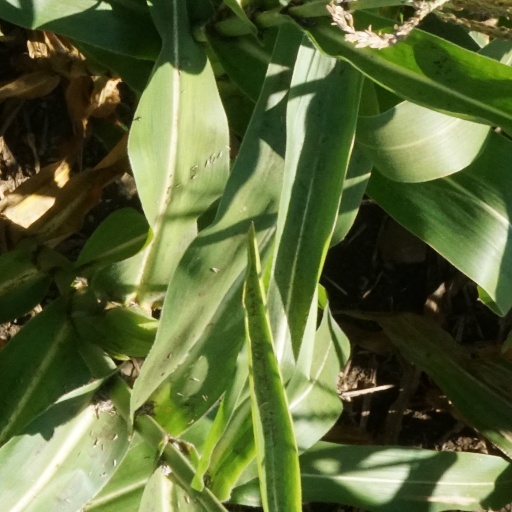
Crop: maize; corn